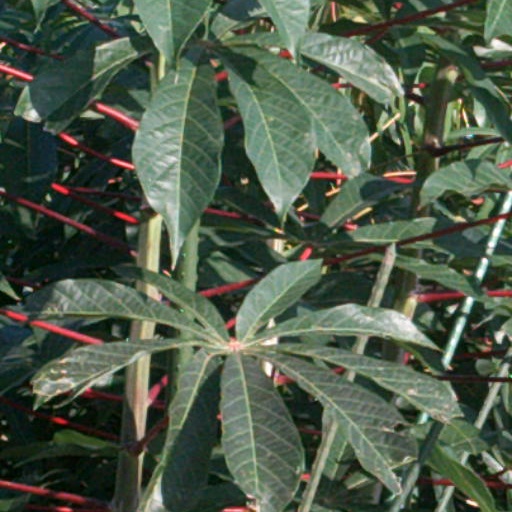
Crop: cassava